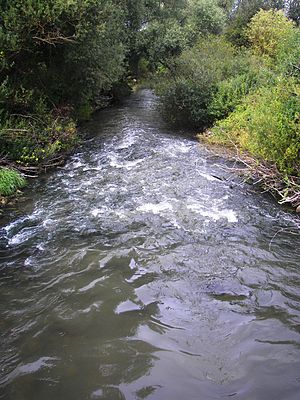
Aisch
Aisch ved Adelsdorf
Aisch er en knap 68 km lang biflod til Regnitz fra venstre, der løber i Mittel- og Oberfranken i Bayern i Tyskland.